Herbal

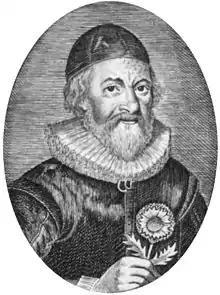
An engraving of Parkinson from his work "Theatrum Botanicum" (1640), reprinted in Agnes Arber's "Herbals"

In Italy, two herbals were beginning to include botanical descriptions. Notable herbalists included Pietro Andrea Mattioli (1501–1577), physician to the Italian aristocracy and his "Commentarii" (1544), which included many newly described species, and his more traditional herbal "Epistolarum Medicinalium Libri Quinque" (1561). Sometimes, the local flora was described as in the publication "Viaggio di Monte Baldo" (1566) of Francisco Calzolari. Prospero Alpini (1553–1617) published in 1592 the highly popular account of overseas plants "De Plantis Aegypti" and he also established a botanical garden in Padua in 1542, which together with those at Pisa and Florence, rank among the world's first.